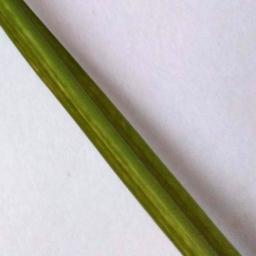
Label: Rice___Healthy